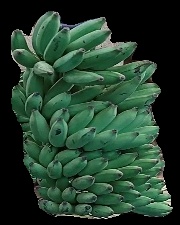
Variety: elakki-bale
Grade: grade1